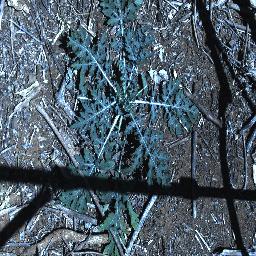
Label: rubber_vine